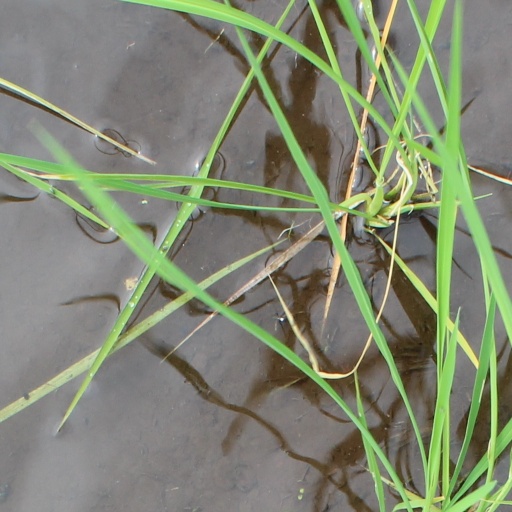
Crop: rice